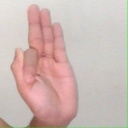
अक्षर: फ